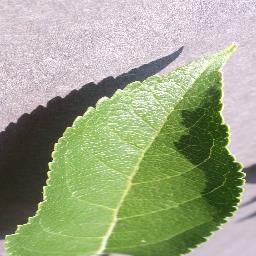
Label: Apple___healthy